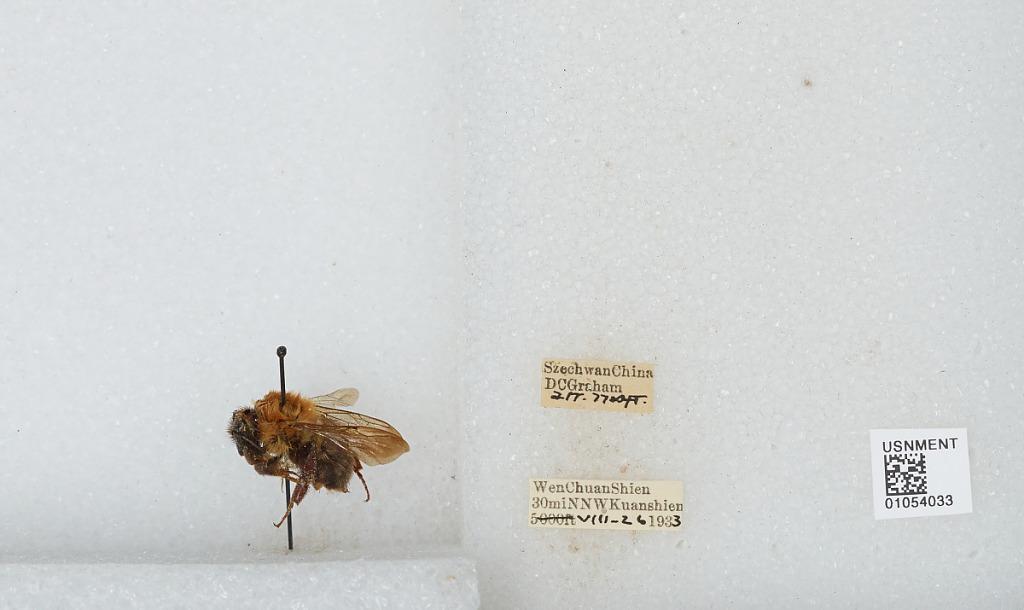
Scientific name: Bombus sp.
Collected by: D. Graham
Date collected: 1933-8-26
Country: China
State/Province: Sichuan
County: Wenchuan Xian
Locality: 30 miles NNW Kuanshien